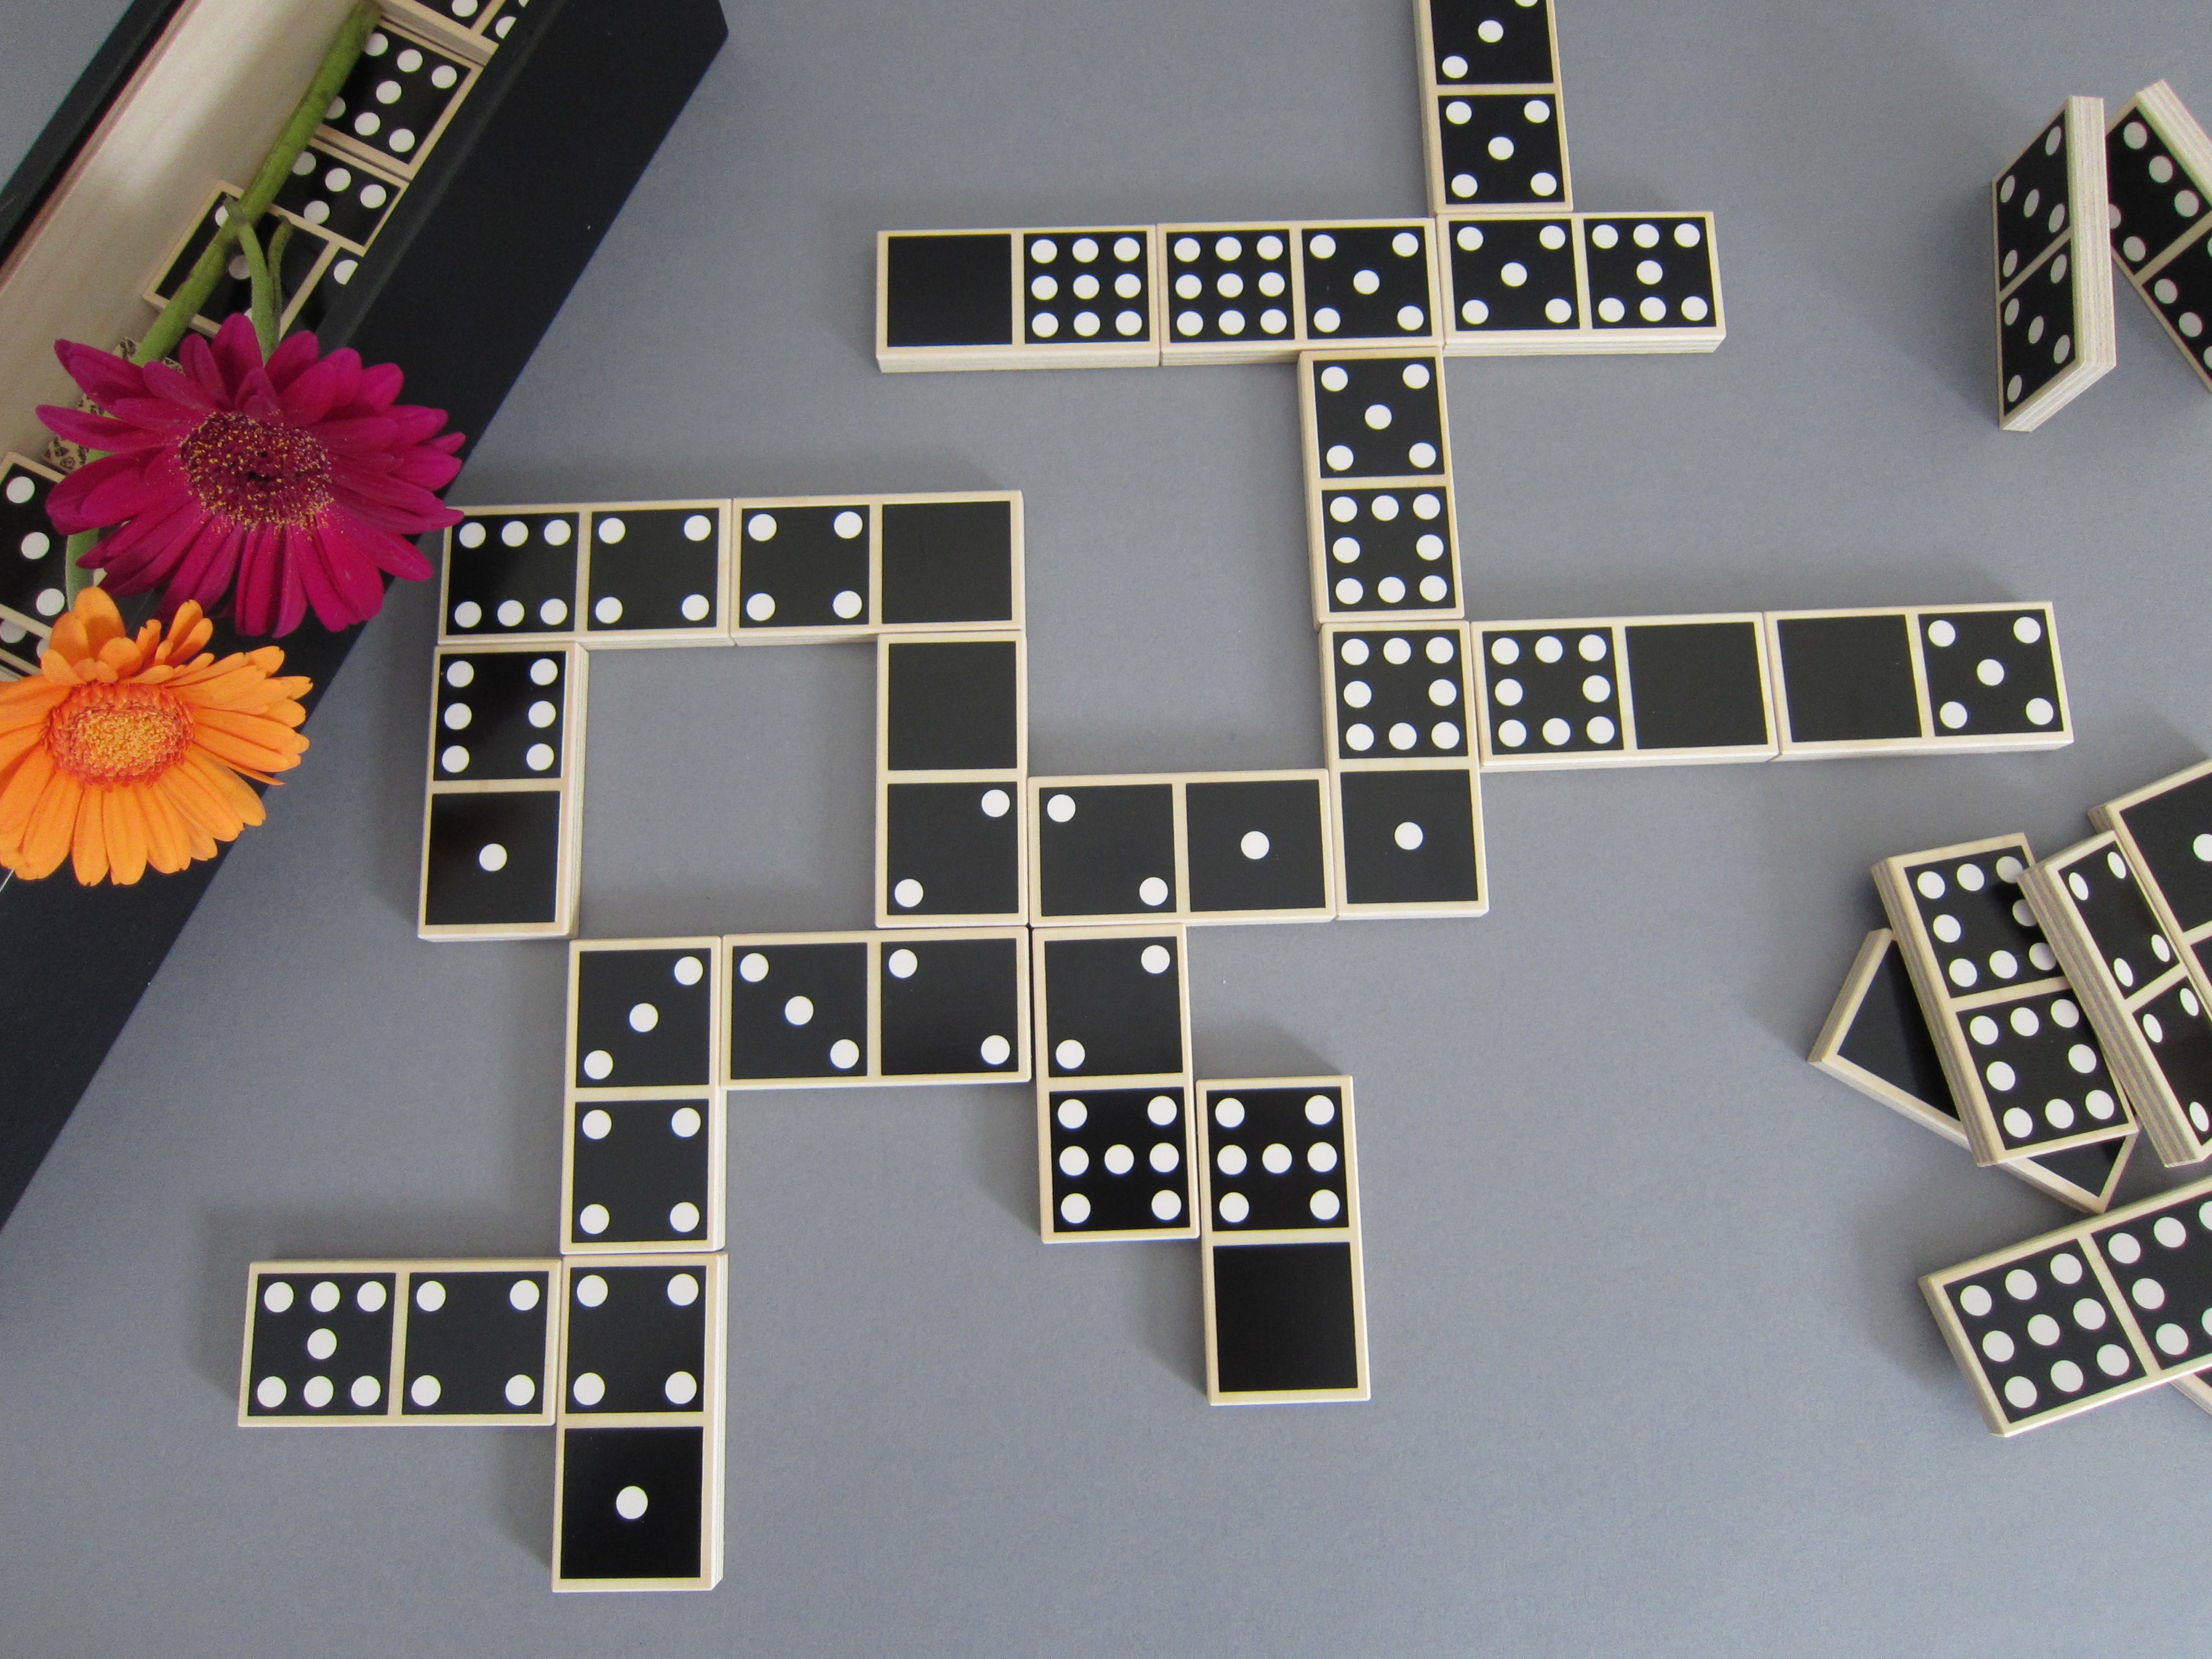
play, recreation, toy, font, sports, domino, games, dominoes, memory cards covered with, play stone, gesellschaftsspiel, pastime, indoor games and sports, tabletop game, mind game